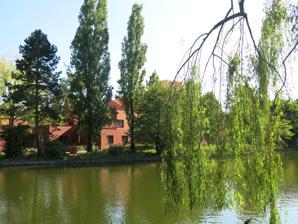
Building: Disney Hotel Santa Fe
Country: France
Year built: 1992
Hotel in Paris, France Disney Hotel Santa Fe Location Disneyland Paris Category Opened April 1992 Theme American Southwest , Santa Fe, New Mexico , Pueblo Rooms 1000 Operator Disneyland Paris Website Disney Hotel Santa Fe Disneyland Paris Theme parks Disneyland Park Walt Disney Studios Park Resort hotels Disneyland Hotel Disney Hotel New York – The Art of Marvel Disney Newport Bay Club Disney Sequoia Lodge Disney Hotel Cheyenne Disney Hotel Santa Fe Disney Davy Crockett Ranch Related Disney Village Golf Disneyland Val d'Europe v t e The Disney Hotel Santa Fe is a hotel at Disneyland Paris . It is designed by Albuquerque -based architect Antoine Predock , whose other work stands mainly in the American Southwest , to evoke the atmosphere of a motel in Santa Fe , New Mexico with its typical Pueblo Revival architecture. Surrounding the buildings is a desert-like environment in which cacti and decorative neon have been placed to further emphasise the American Southwestern theme. A drive-in theater screen is permanently displaying characters from the Cars franchise, and an intentionally derelict neon sign stands at the entrance.  It shares an area of Disneyland Paris with Disney Hotel Cheyenne , located on either side of a man-made river called the Rio Grande . The hotel opened with the Euro Disney Resort in April 1992. On 26 July 2022, Disney rebranded all their onsite hotels by  dropping the possessive apostrophe . This meant the name was changed from Disney's Hotel Santa Fe to Disney Hotel Santa Fe . Hotel Extras The Hotel Cheyenne offers guests the chance to meet Mickey, Minnie, Goofy or Pluto each day in the hotel lobby, each wearing a unique outfit only seen within the hotel Outside of the hotel guests can admire the Worlds Smallest volcano and indoor play areas Trails The rooms are divided over several buildings (pueblos) in a number of so-called 'trails': 10-18 Trail of Artifacts 20-33 Trail of Water 40-49 Trail of Monuments 50-58 Trail of Legends Since the grand renovation of the hotel and with the adding of the Disney-Pixar Cars theme the trails are called Luigi, Mater, McQueen and Sally respectively. Trivia Another example of recreated Southwestern pueblo architecture can also be found in the Disneyland Park : the Fuente del Oro restaurant in Frontierland displays massive adobe -style walls with protruding wooden beams and deeply inset windows. References